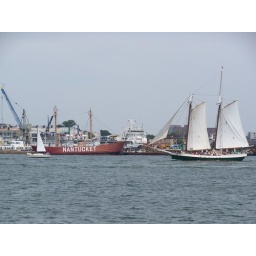
Nantucket light ship at dock and wooden ketch in Boston Harbor.